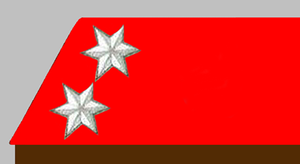
Insignes du grade d'un Caporal d'artillerie de l'armée Autriche-Hongroise